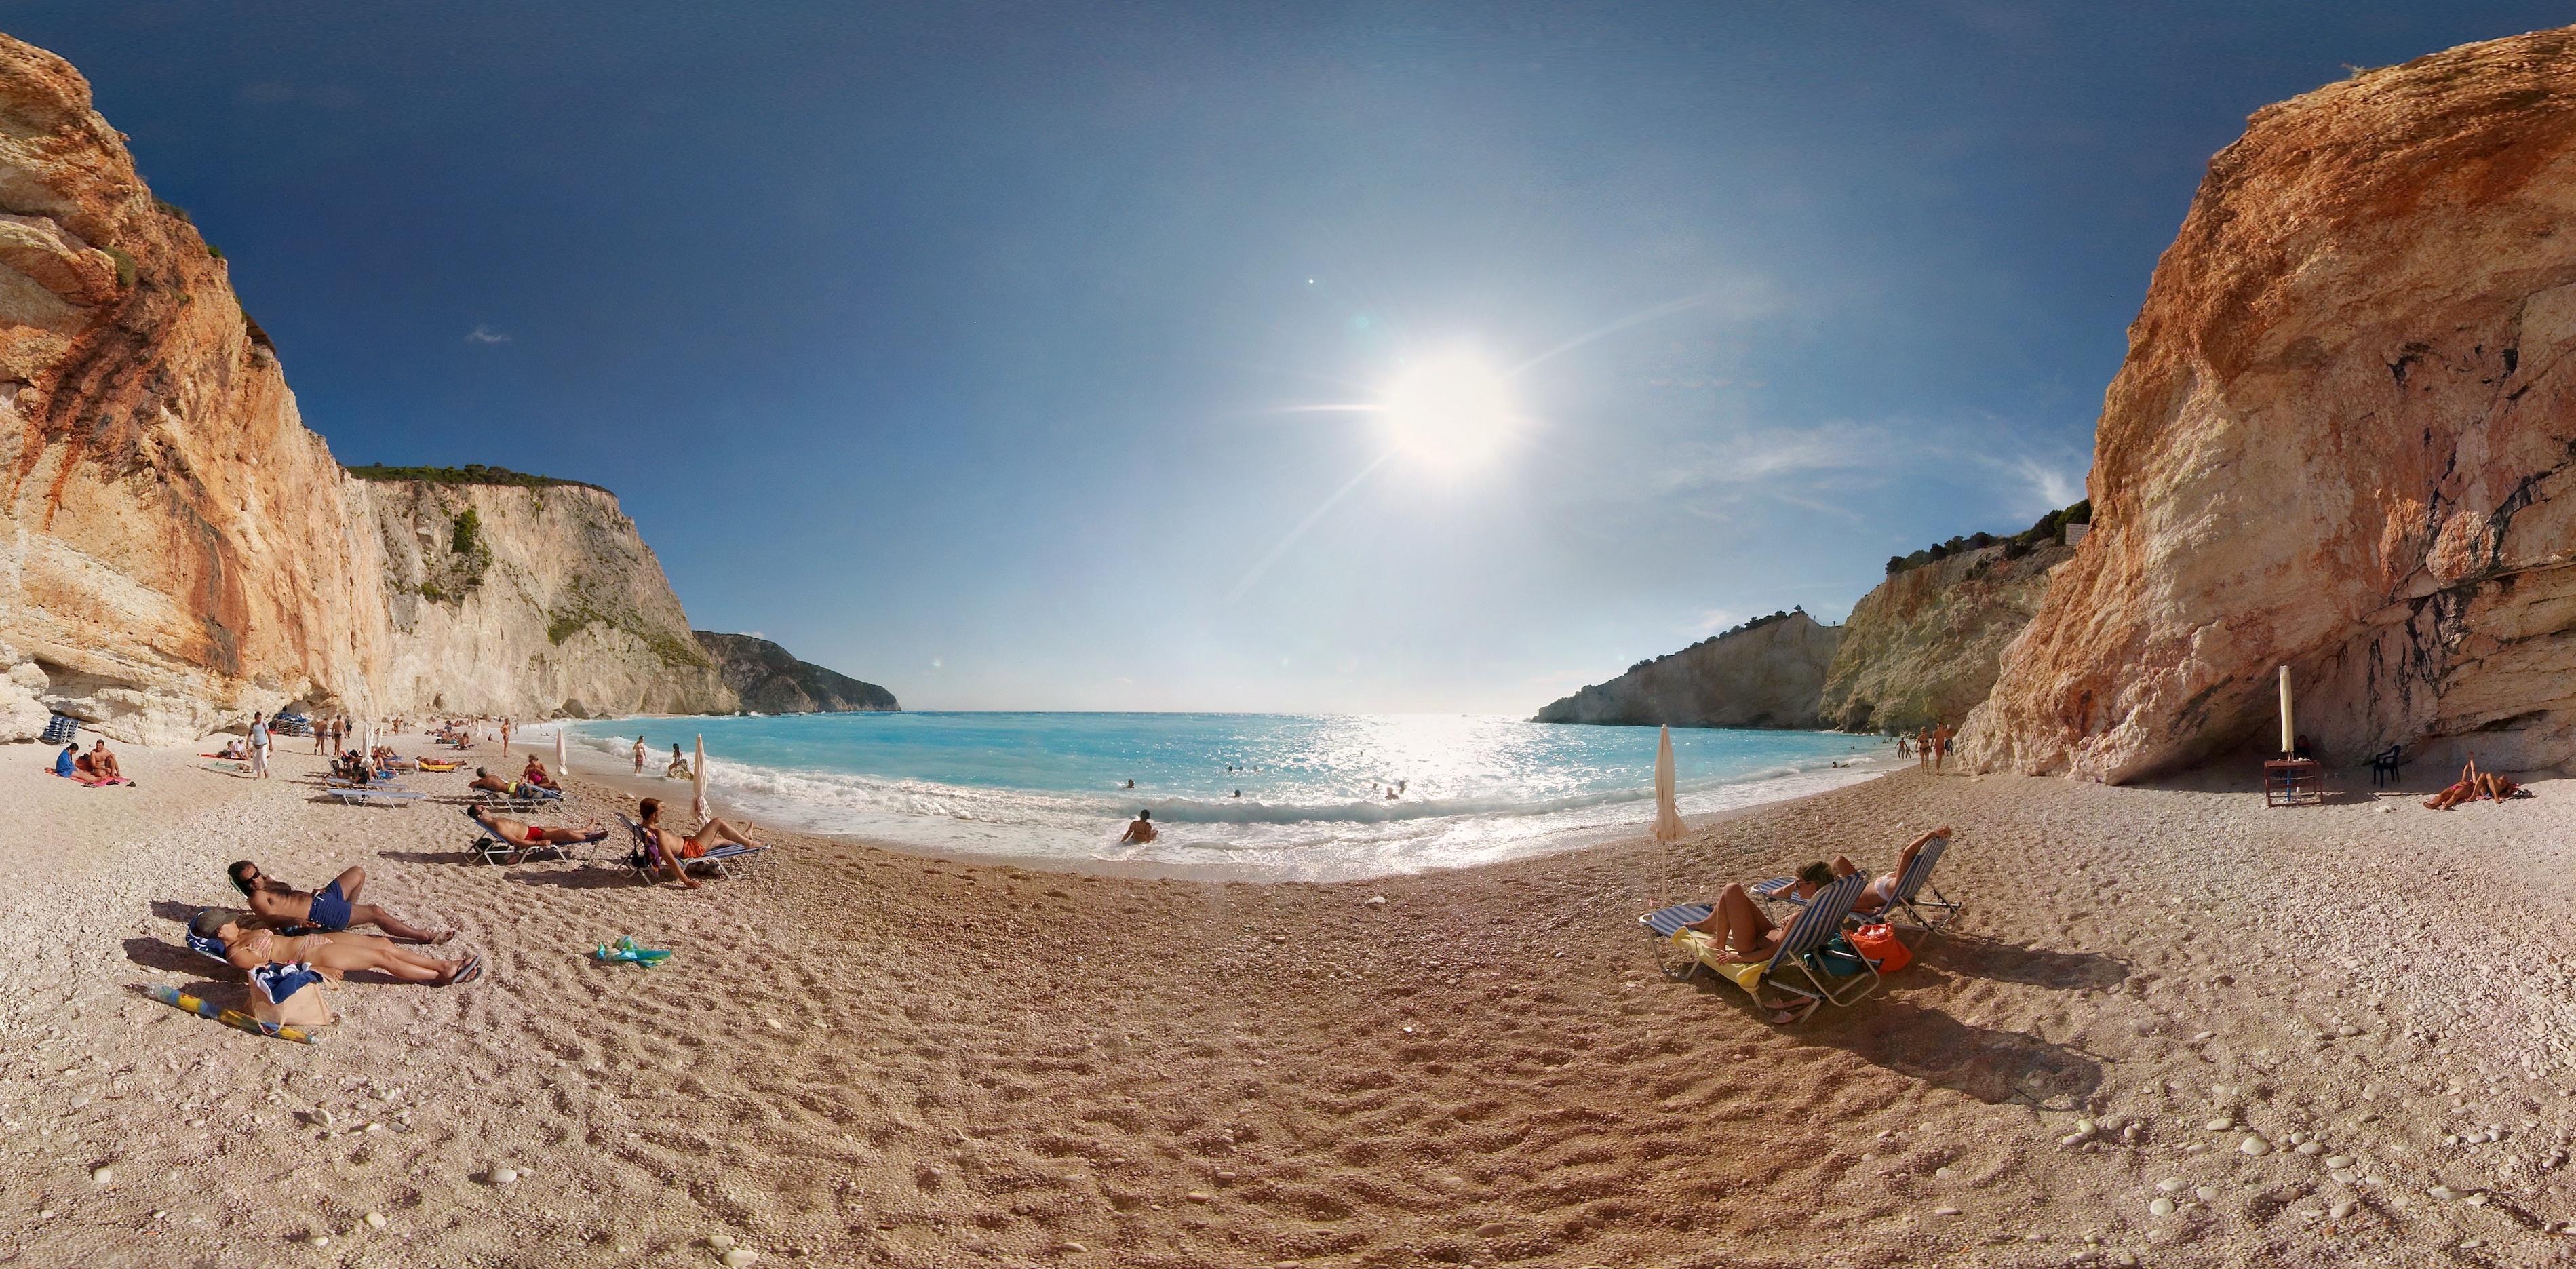
beach, sea, coast, sand, ocean, shore, wave, vacation, cliff, cove, bay, terrain, body of water, cape, wadi, landform